Johann Gottlob Böhme

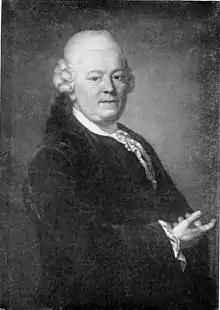

Johann Gottlob Böhme (20 March 1717 in Wurzen – 20 June 1780 in Leipzig) was a German historian.